Privilegium Maius

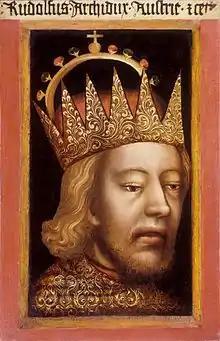
Rudolf IV – "Rudolfus Archidux Austriae" – with archducal hat, painted about 1365

The Privilegium maius ( 'greater privilege') was a set of medieval documents forged in 1358 or 1359 at the behest of Duke Rudolf IV of Austria (1358–65) of the House of Habsburg. It was essentially a modified version of the "Privilegium minus" issued by Emperor Frederick I Barbarossa in 1156, which had elevated the former March of Austria into a duchy. In a similar way, the "Privilegium maius" elevated the duchy into an Archduchy of Austria.